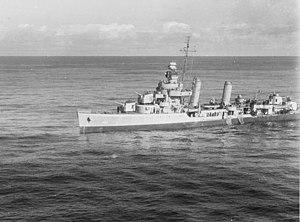
L'USS Corry (DD-463) est un destroyer de classe Gleaves en service dans la Marine des États-Unis pendant la Seconde Guerre mondiale. Il fut le deuxième navire nommé en l'honneur du lieutenant commander de l'US Navy William M. Corry Jr., un officier de la Première Guerre mondiale récipiendaire de la Medal of Honor.